Jon Hopkins

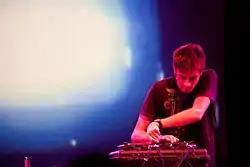
Hopkins performing live in 2009

In 2008, Hopkins was commissioned by choreographer Wayne McGregor to compose music for "Entity", a production of McGregor's "Random Dance" group. "Entity" was performed live at Sadler's Wells in April 2008 to critical acclaim. A world tour followed throughout 2008 and 2009.